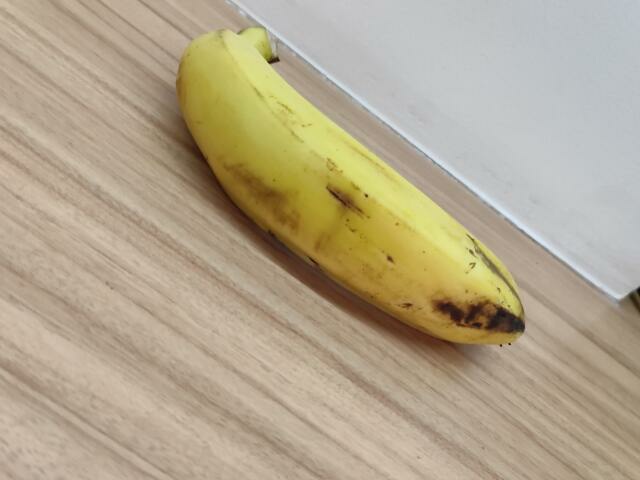
Label: Ripe_Banana